Question: Please indicate a possible affordance area of the jump_skateboard that can be used for stepping on
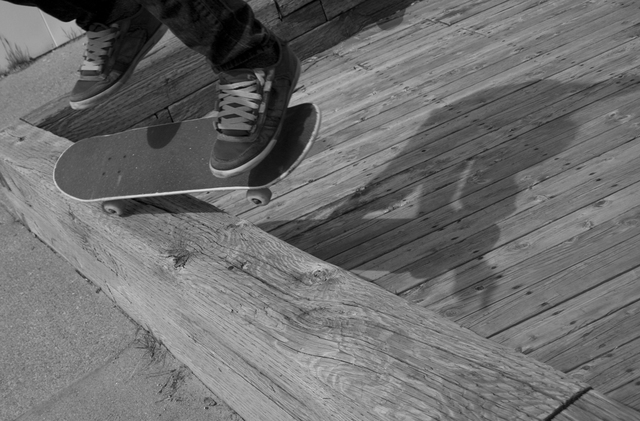
Answer: [48, 97.5, 324, 221.5]